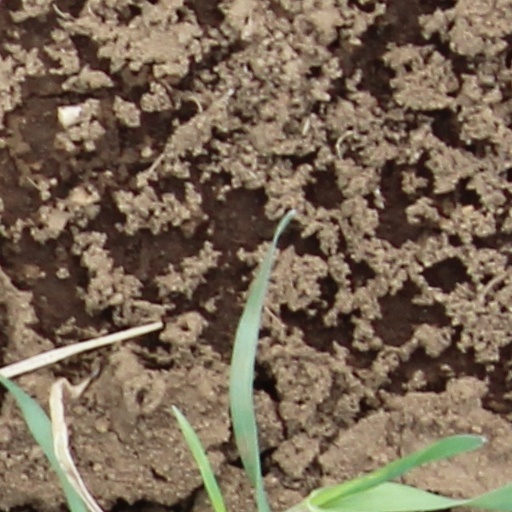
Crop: wheat